Lipa Cathedral

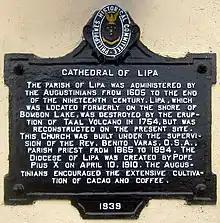
Church PHC historical marker installed in 1939

Lipa was originally located close to the Laguna de Bombon, present-day Taal Lake. The Augustinian Chapter accepted Lipa under the name of "Convento de San Sebastian de Comintang" on April 30, 1605, with Gabriel Rodriguez as the first prior. In 1608, it was made a vicariate directly under the father province. In 1610, it was given the right to vote in the provincial chapters.